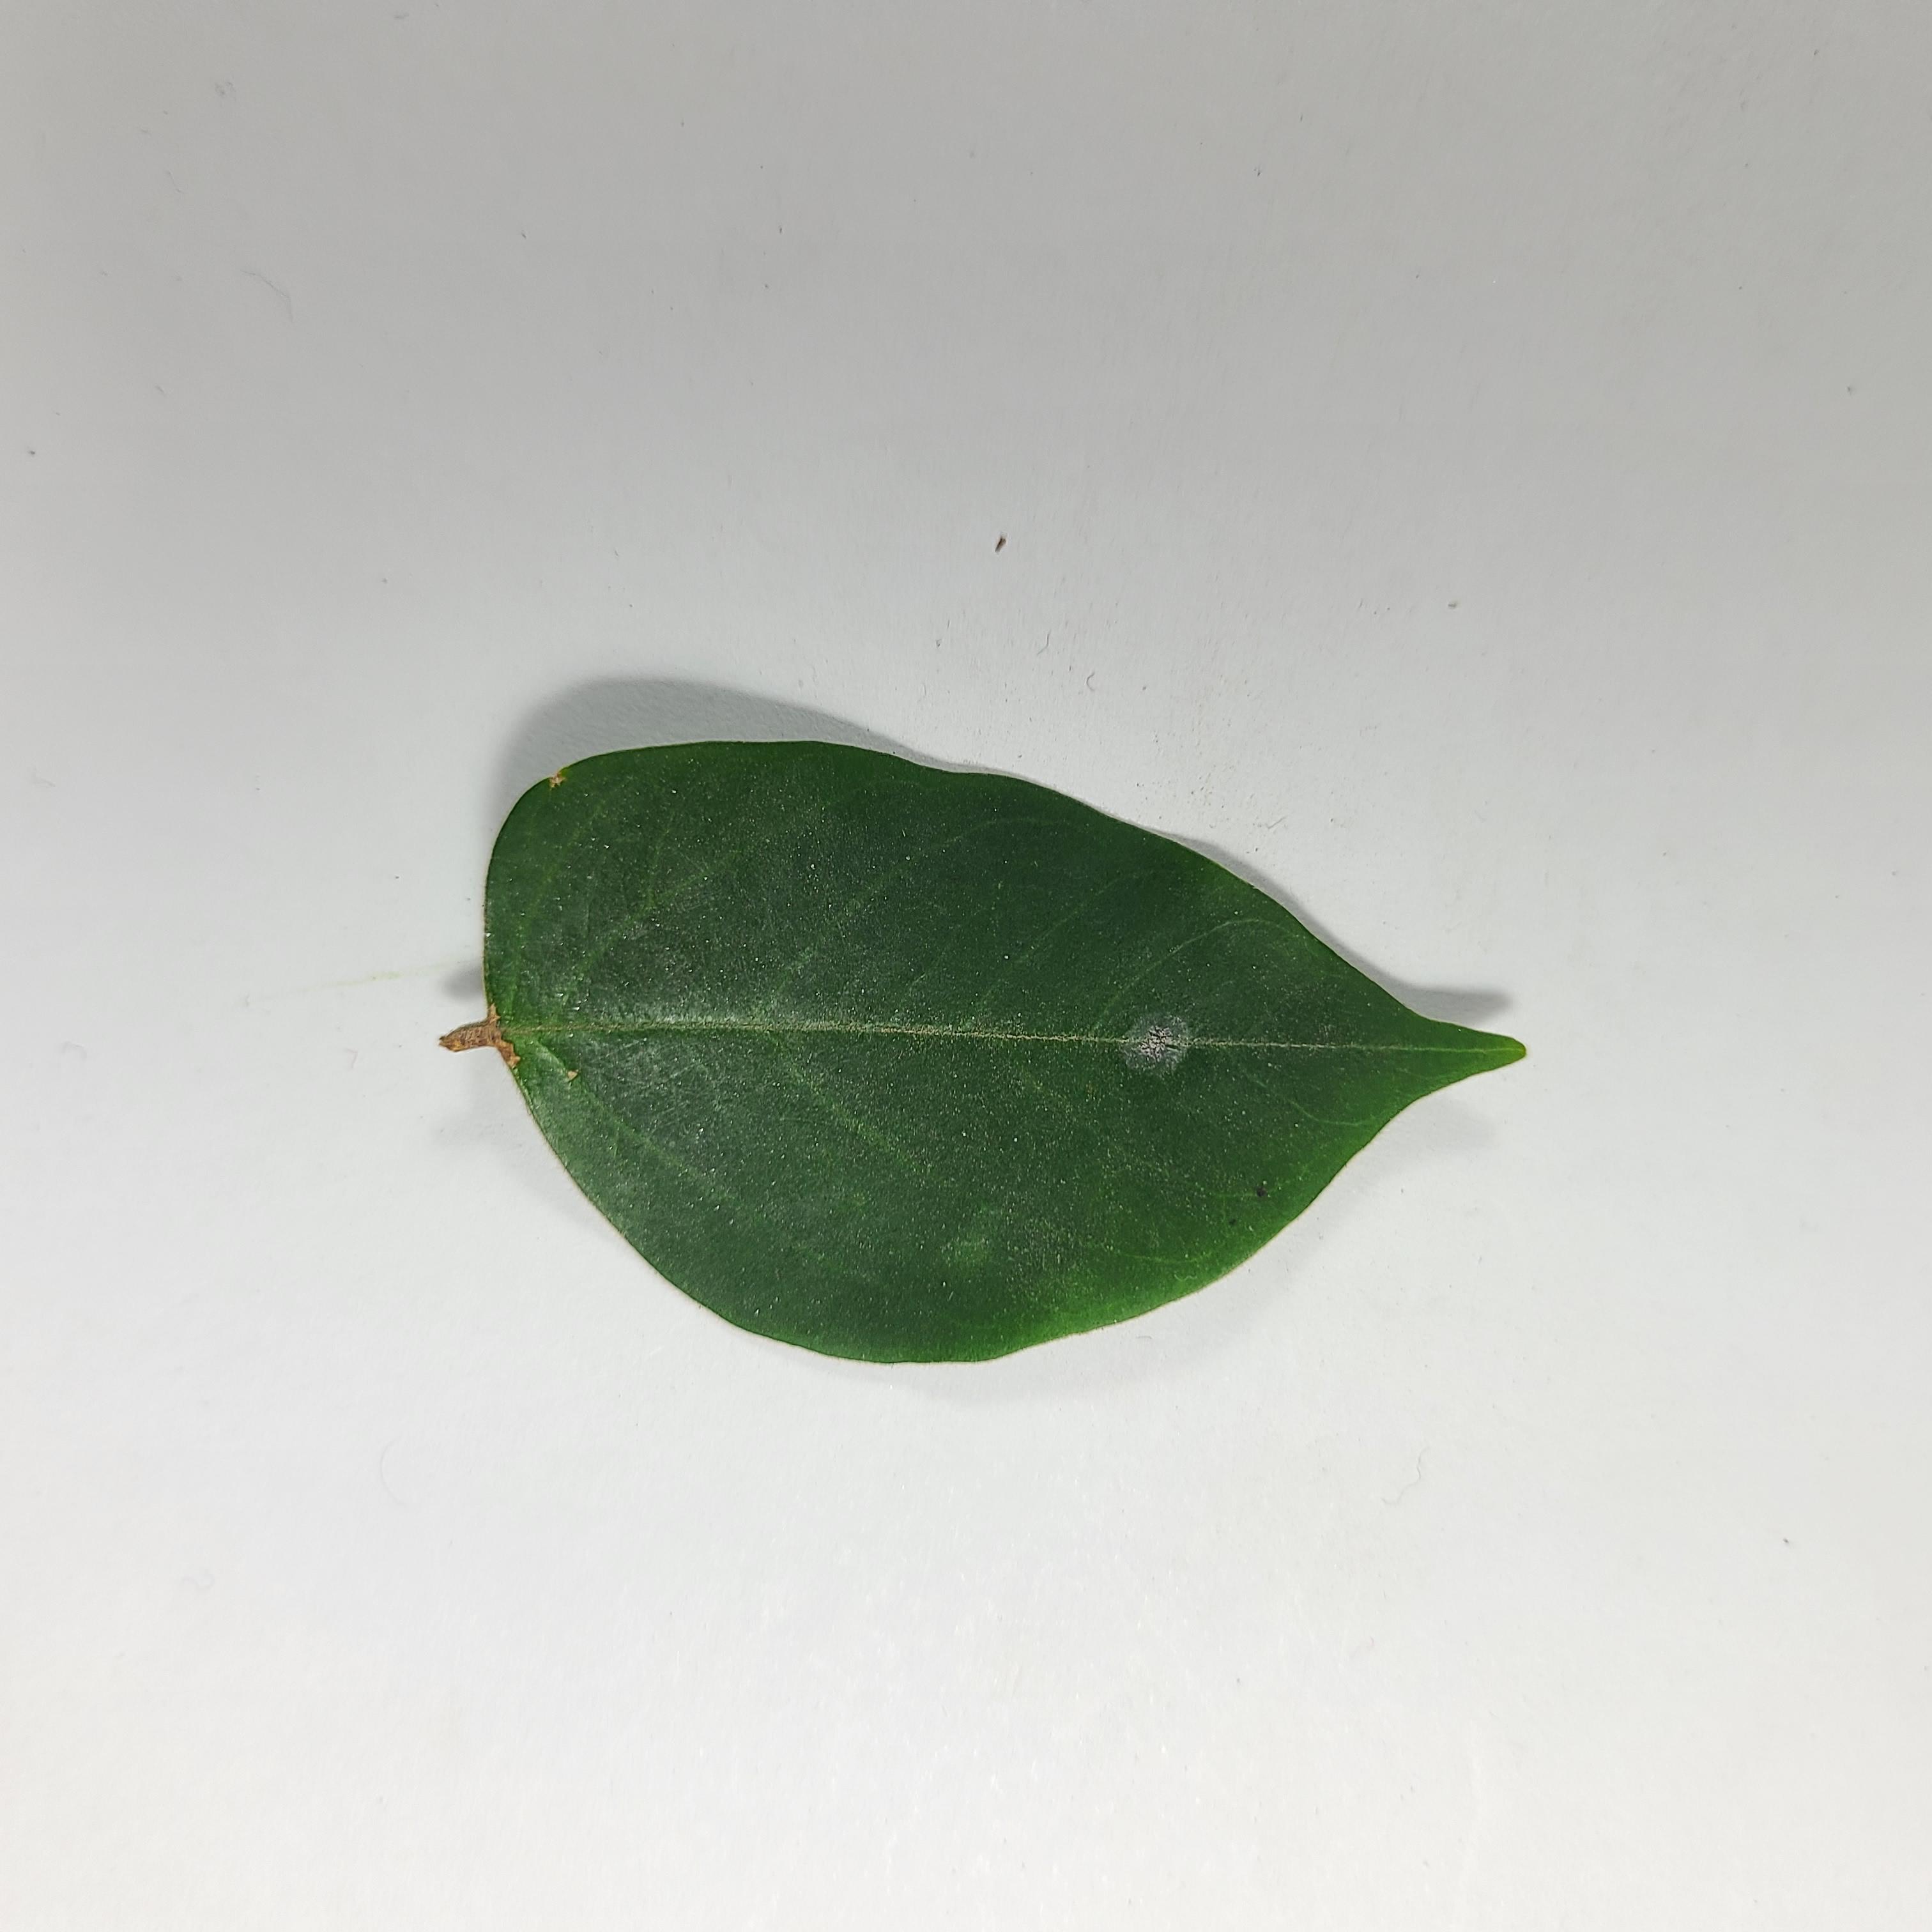
Label: Healthy Leaves